Woppenroth

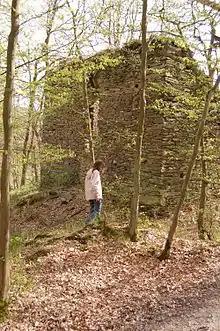
"Hellkirch" ruin seen from the east

The following are listed buildings or sites in Rhineland-Palatinate’s Directory of Cultural Monuments: